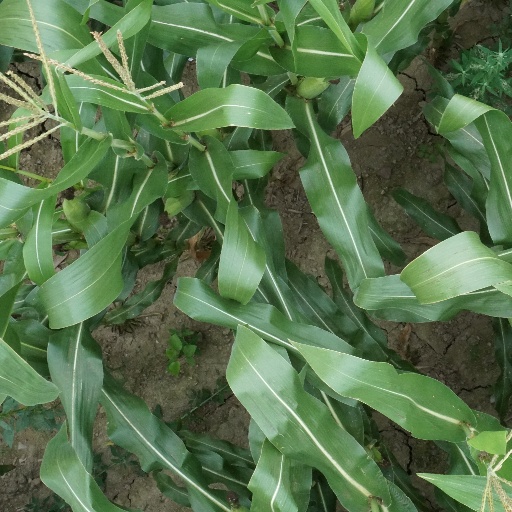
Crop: maize; corn